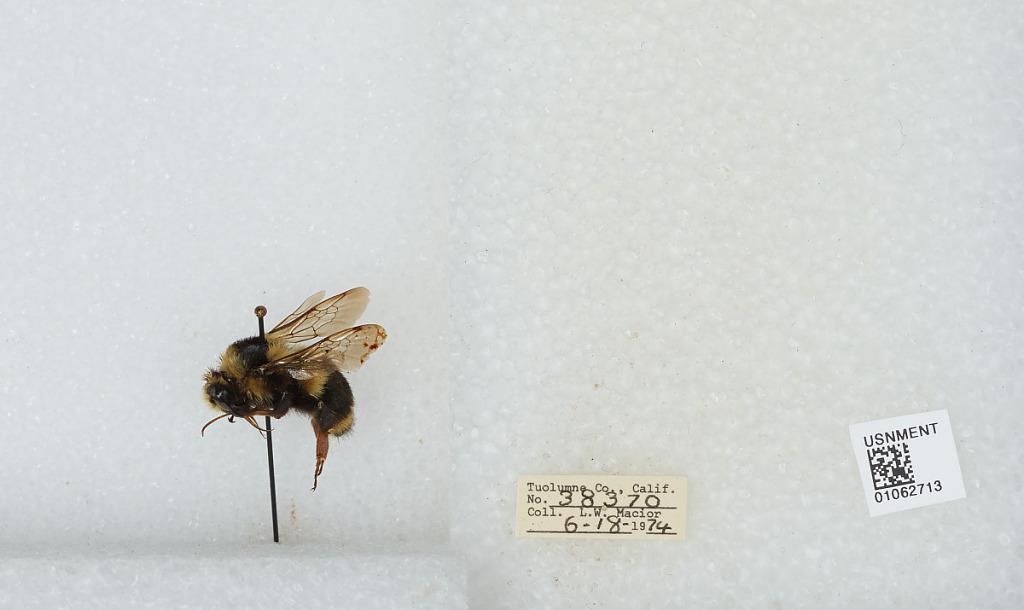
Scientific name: Bombus bifarius nearcticus
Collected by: L. Macior
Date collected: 1974-6-18
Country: United States
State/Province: California
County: Tuolumne
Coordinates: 38.02, -119.94